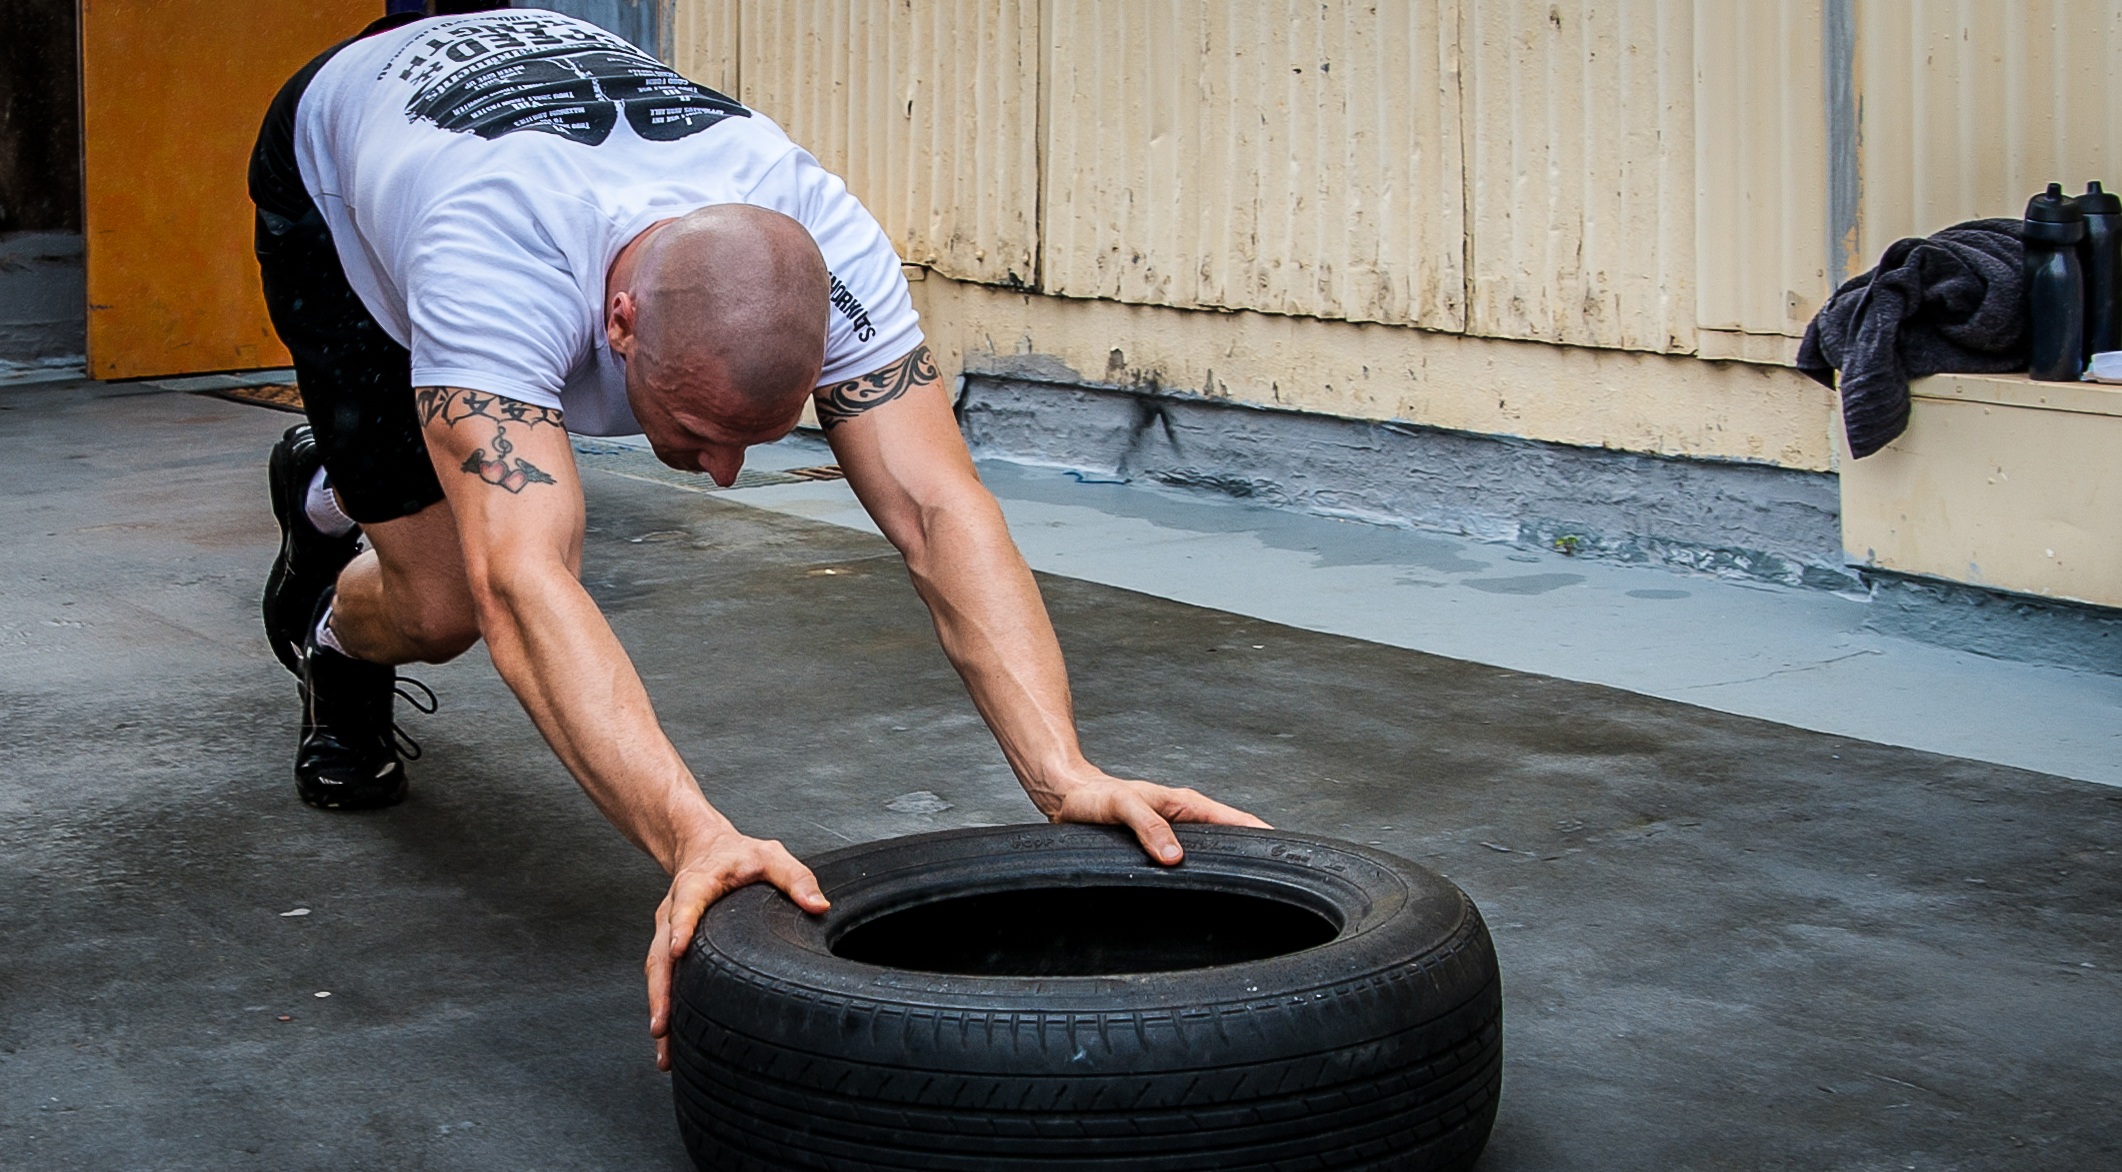
wheel, leg, tire, gym, muscle, tyre, sports, footwear, personal trainer, crossfit, pushing, strongman, human positions, automotive tire, physical fitness, press up, deadlift, cavemantraining, taco fleur, hardcore training, tyre push, tire push